Meghalaya

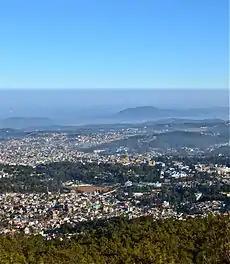
An aerial view of the state capital, Shillong.

The Jaintia Hills district was created on 22 February 1972. It has a total geographical area of and a population of 295,692 as per the 2001 census. The district headquarters is in Jowai. Jaintia Hills district is the largest producer of coal in the state. Coal mines can be seen all over the district. Limestone production in the state is increasing, as there is high demand from cement industries.